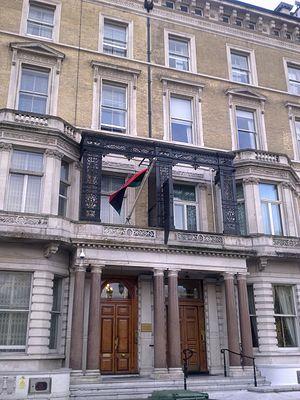
Ceci est une liste des représentations diplomatiques de la Libye.